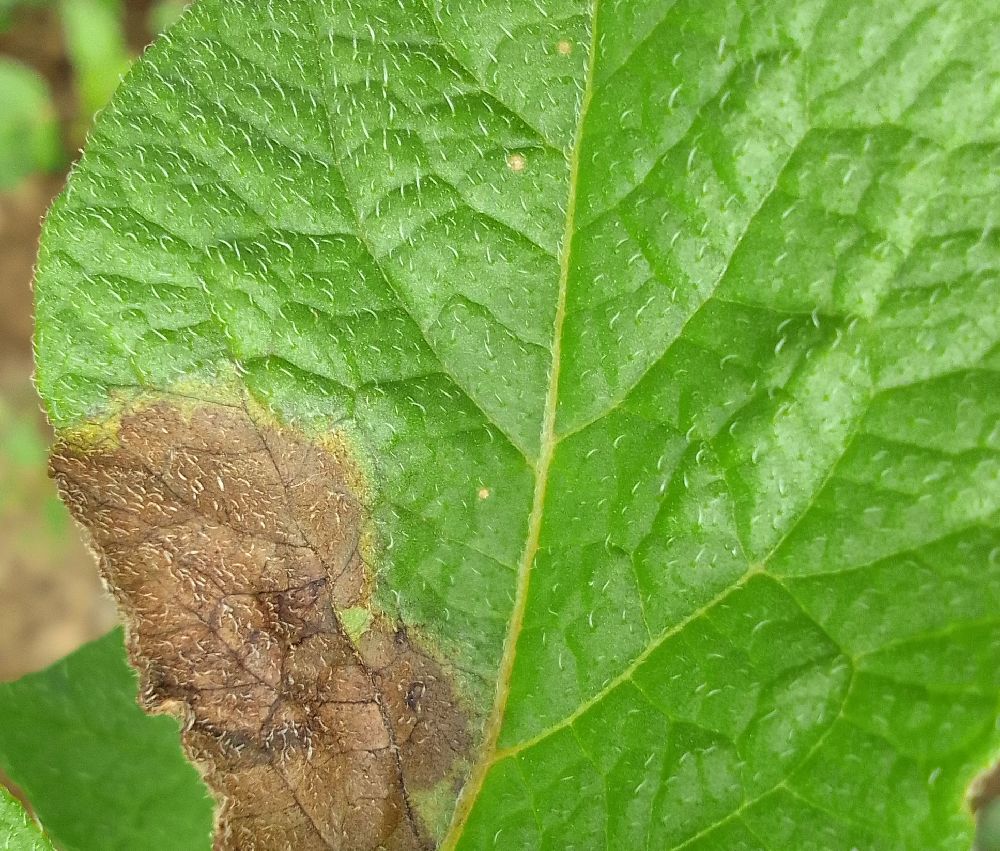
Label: Late blight